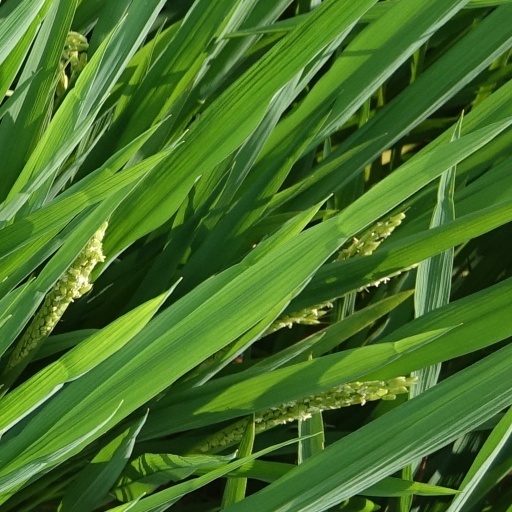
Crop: rice